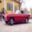
Label: automobile